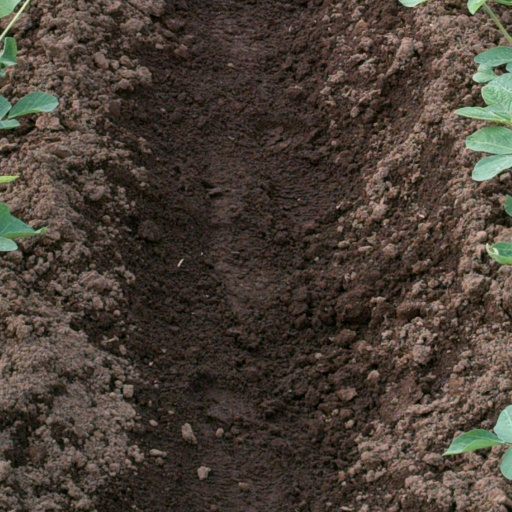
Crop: soybean